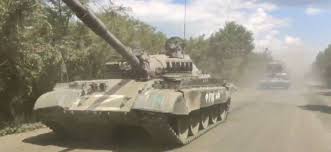
Label: T-62